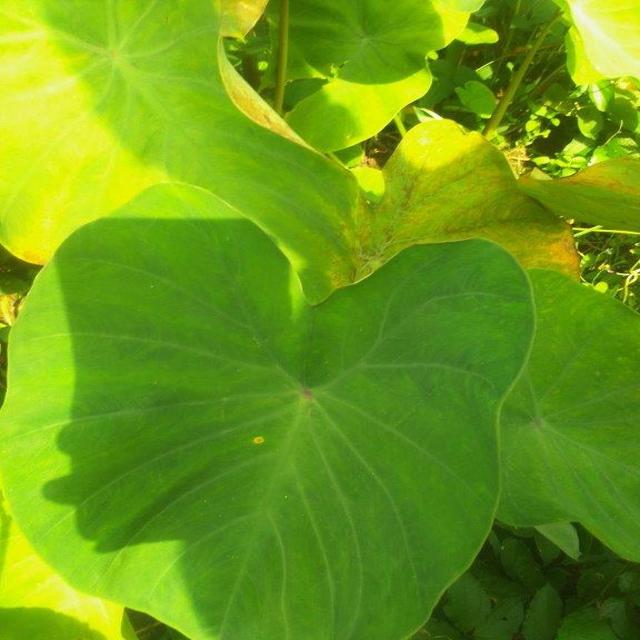
Label: Healthy